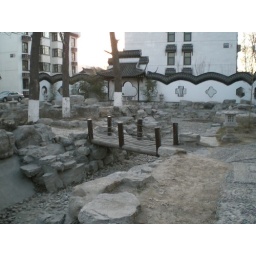
A tiny wood bridge. However there is no water in the river in winter.